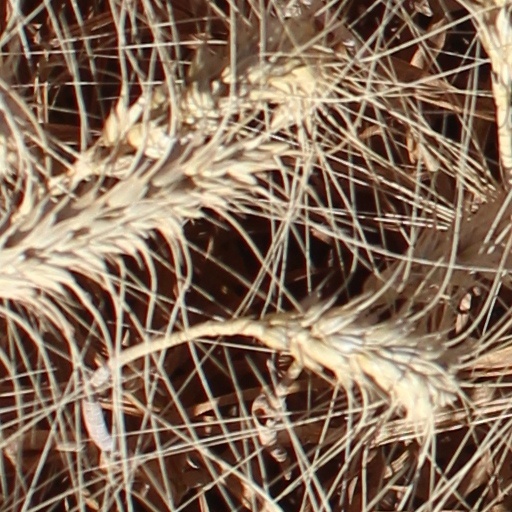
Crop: wheat